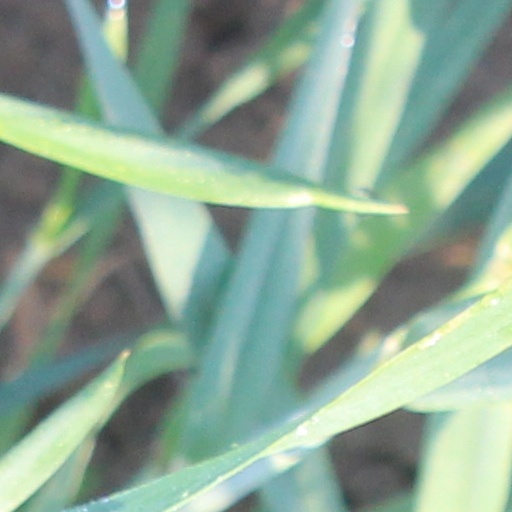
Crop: wheat